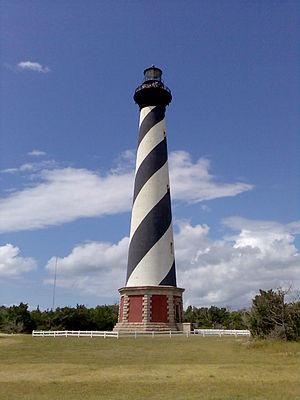
Le phare de Cape Hatteras